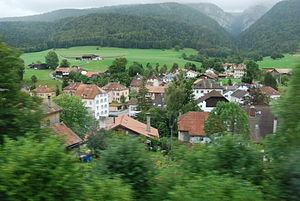
Villeret est une commune suisse du canton de Berne, située dans l'arrondissement administratif du Jura bernois.